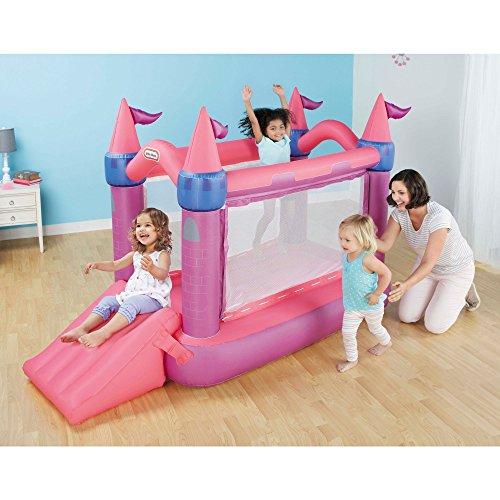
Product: Little Tikes Princess Bouncer - Indoor Inflatable
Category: Toys & Games | Sports & Outdoor Play | Inflatable Bouncers
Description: Indoor inflatable bouncer with a royalty pink theme.
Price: $149.99
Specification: ProductDimensions:8.5x23.8x17.8inches|ItemWeight:10pounds|ShippingWeight:16.95pounds(Viewshippingratesandpolicies)|DomesticShipping:ItemcanbeshippedwithinU.S.|InternationalShipping:ThisitemcanbeshippedtoselectcountriesoutsideoftheU.S.LearnMore|ASIN:B01CP7BQ1M|Itemmodelnumber:641824|Manufacturerrecommendedage:24months-5years